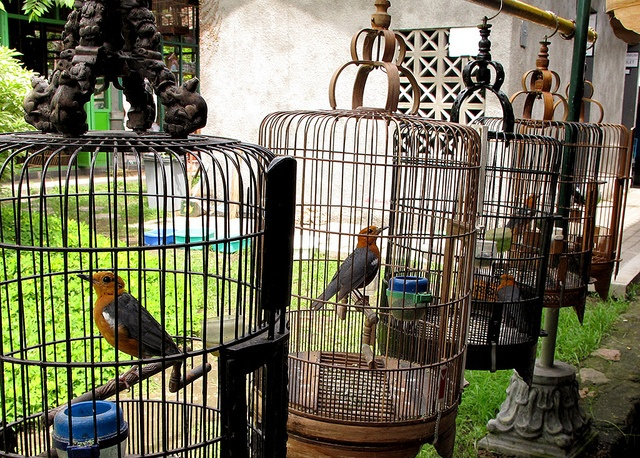
A row of bird cages filled with lots of birds.
a bunch of cages with some birds inside of it
A number of birds nest hanging near a house
A row of birds in typical wire cages.
Several cages filled with birds are hanging outside.